Gaylord Family Oklahoma Memorial Stadium

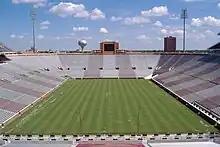
A view from the top row of the inside in 2005

In 2002, every seat in the stadium was replaced and the north end zone scoreboard was dismantled in preparation for replacement. From 2003 to 2004, the video and audio systems were completely replaced, and new video scoreboards were placed at both end zones. The west side, long ignored except for the press box construction in 1975, received restroom and concession improvements. Most importantly, a street running east of the east stands was moved to allow for the construction of an upper deck with club seating for 2,500 and 27 suites on the east side, which increased the capacity of the stadium to 83,469. The renovation, led by architecture firms 360 Architecture and HOK Sport (now Populous), cost $54 million.